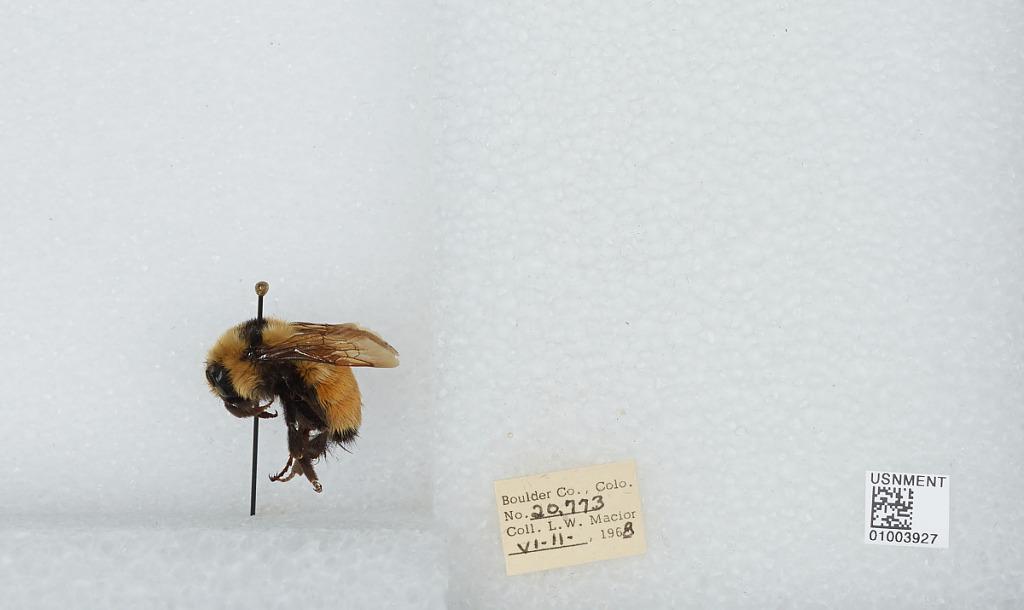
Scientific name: Bombus (Pyrobombus) huntii Greene
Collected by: L. Macior
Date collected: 1968-6-11
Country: United States
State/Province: Colorado
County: Boulder
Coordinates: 40.09, -105.36